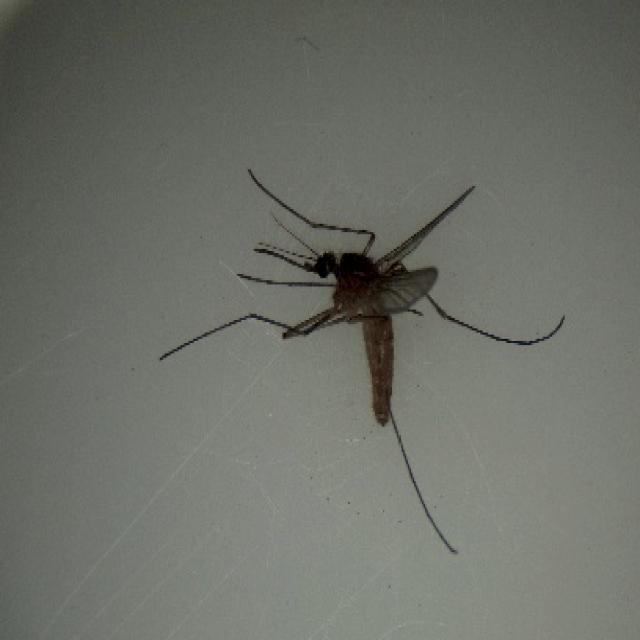
Species: culex_pipiens